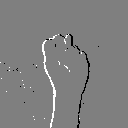
ASL letter: n